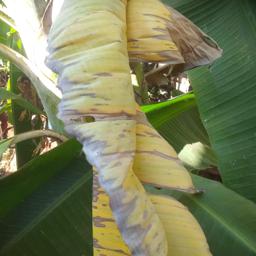
Label: MALBHOG LEAF